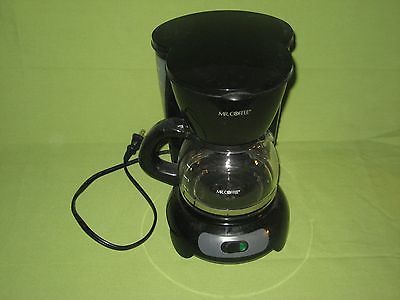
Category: coffee maker